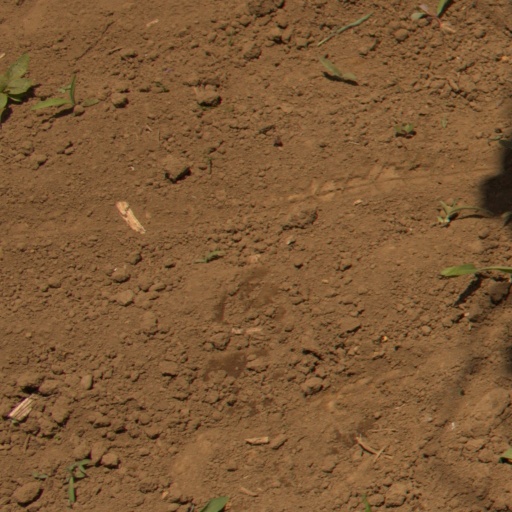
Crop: Jerusalem artichoke